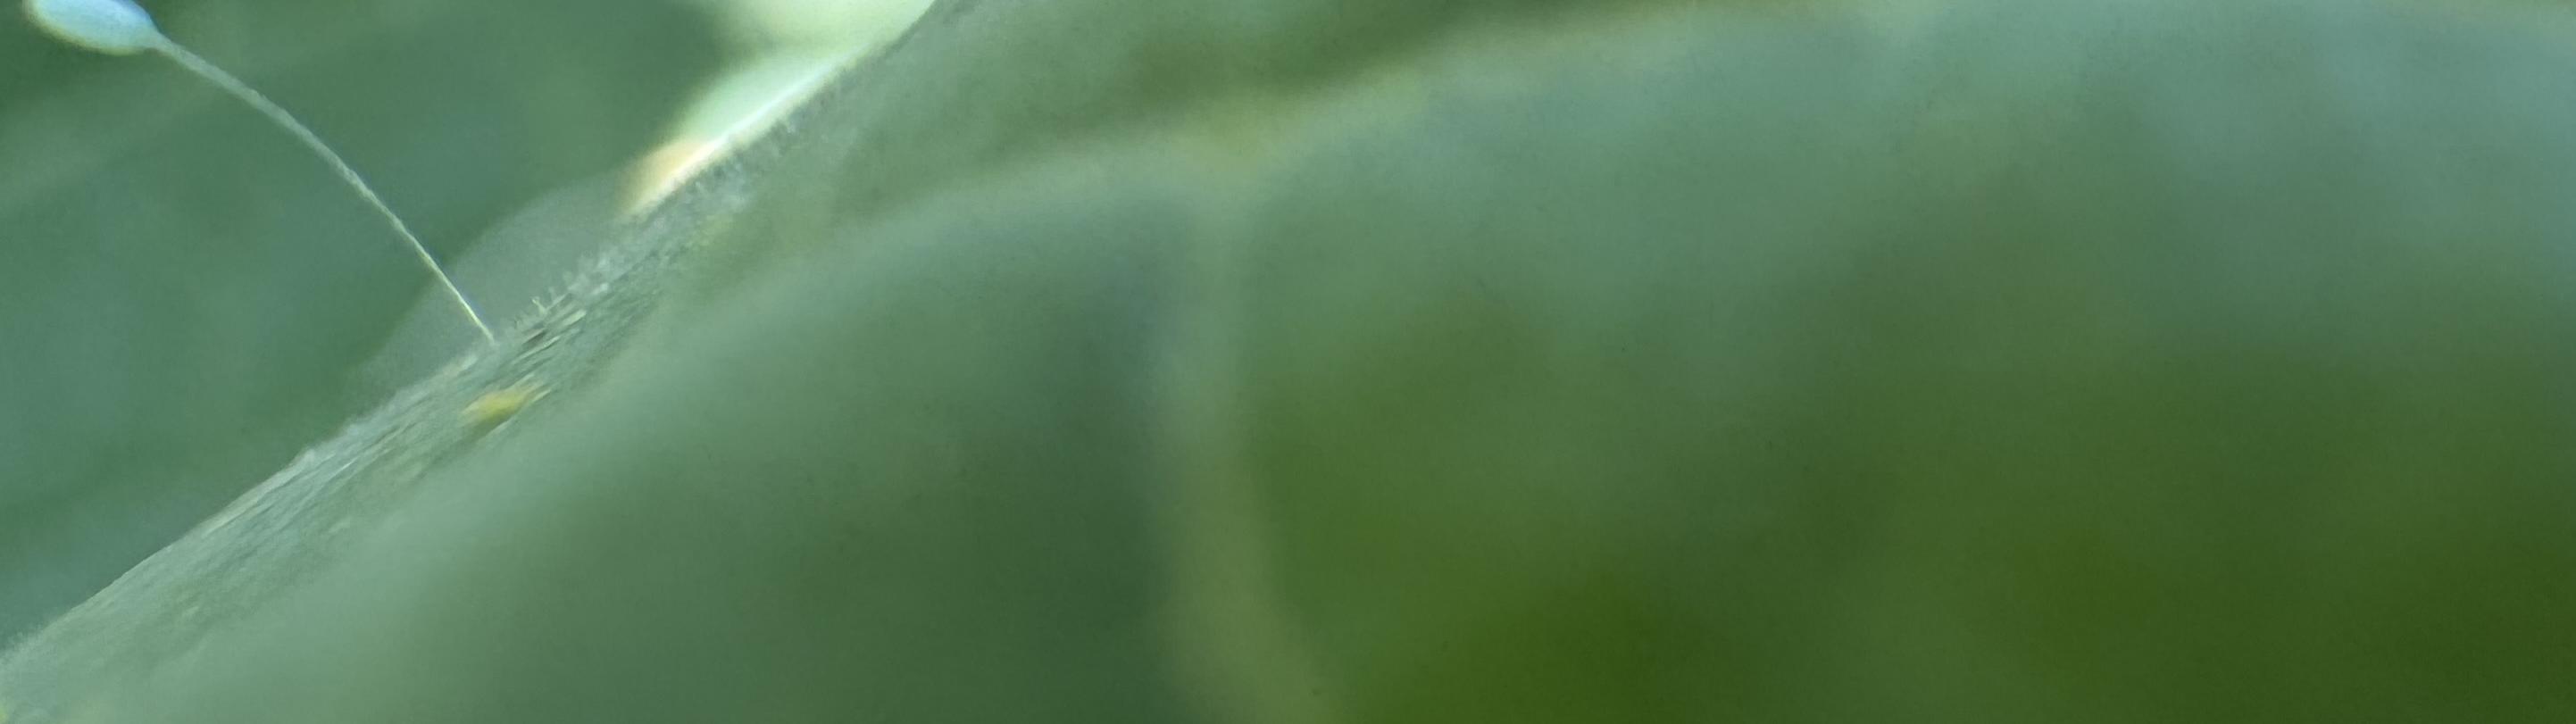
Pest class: predators